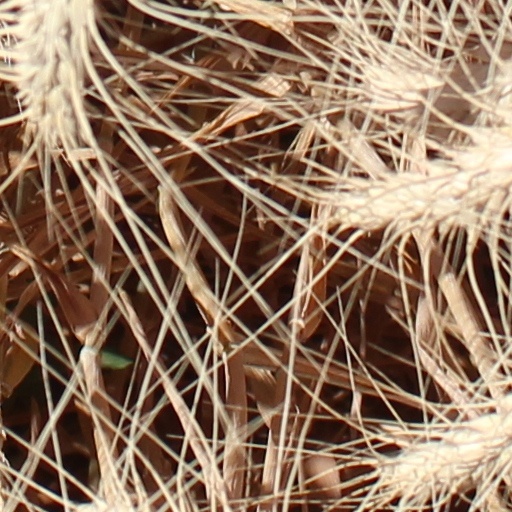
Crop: wheat